Iglesia Watawat ng Lahi

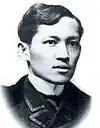
The group believes in the divinity of Jose Rizal

The Iglesia Watawat ng Lahi, often considered as the original Rizalist group, was established on December 25, 1936. Rev. Fr. Luis Fabrigar and Jose Valincunoza was the sect's first Supreme Bishop and president respectively.